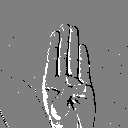
ASL letter: b